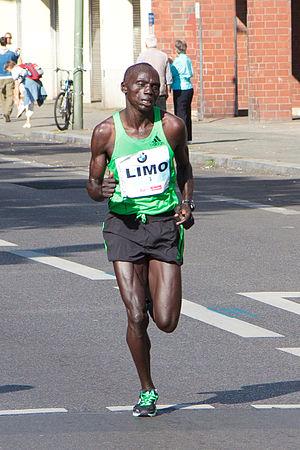
Felix Limo, né le 20 août 1980 en territoire Nandi, est un athlète kenyan, qui compte parmi les dix marathoniens les plus rapides de tous les temps en 2006.